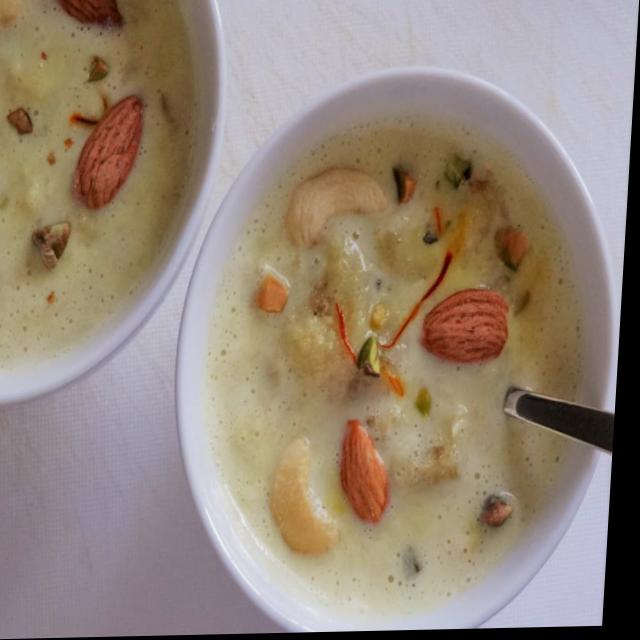
Dish: kheer